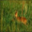
Label: deer